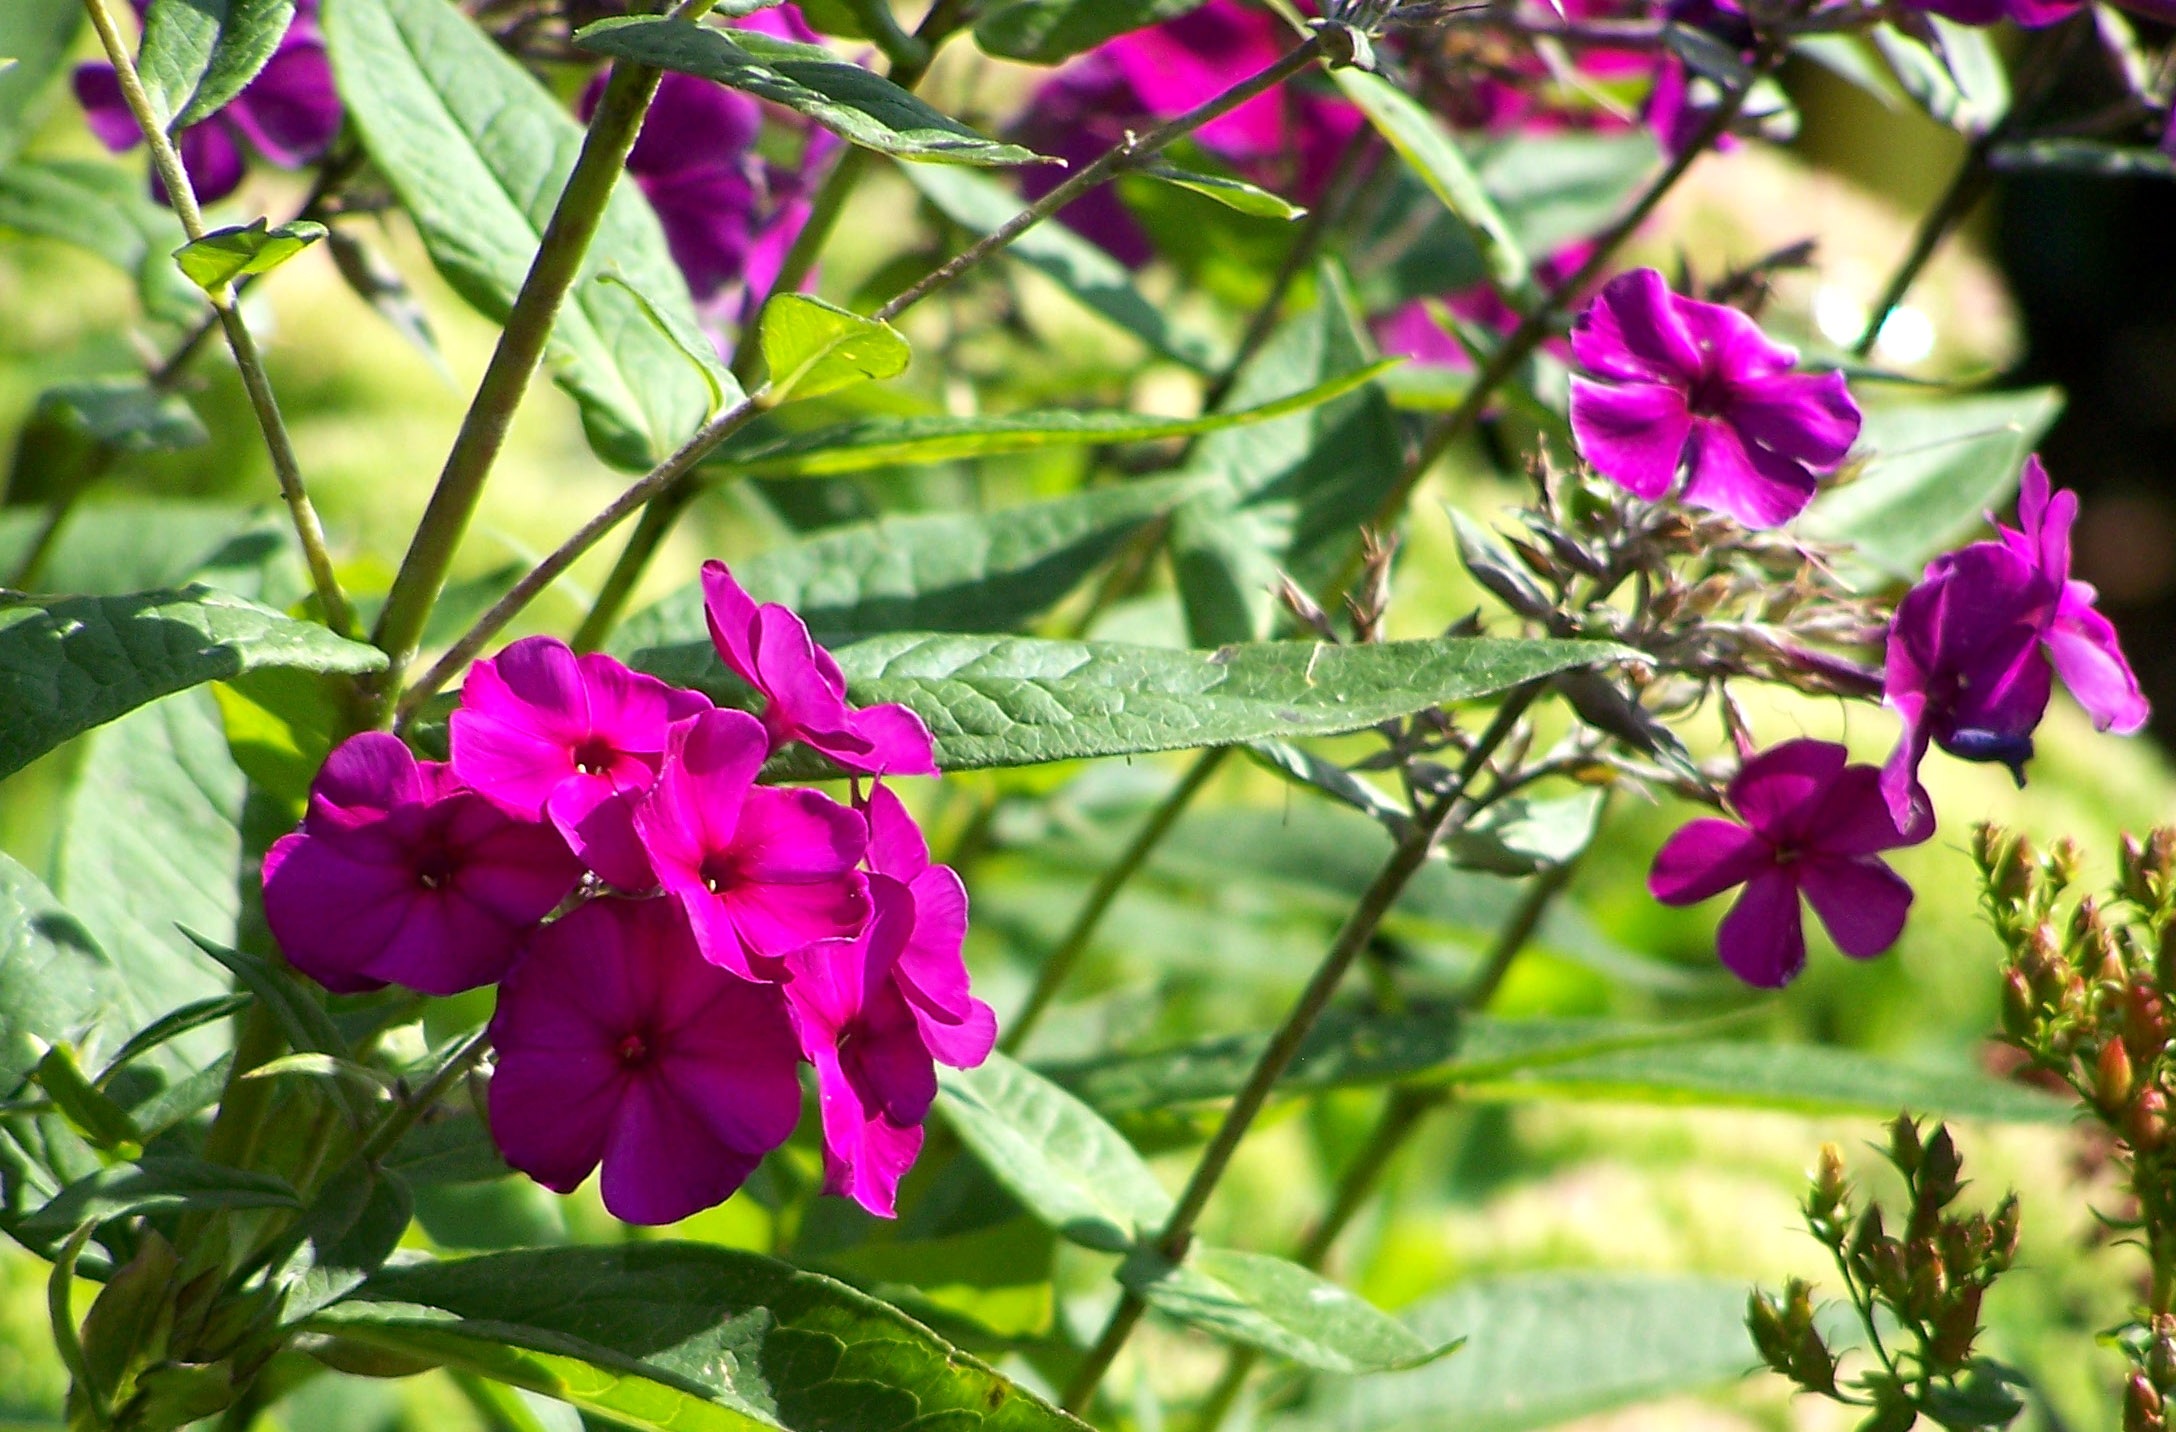
nature, blossom, plant, flower, summer, botany, garden, flora, wildflower, shrub, violet, purple flower, oleander, flowering plant, annual plant, land plant